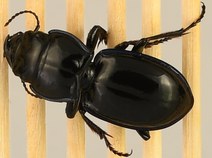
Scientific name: Pasimachus elongatus
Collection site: Central Plains Experimental Range NEON (CPER), plot CPER_006